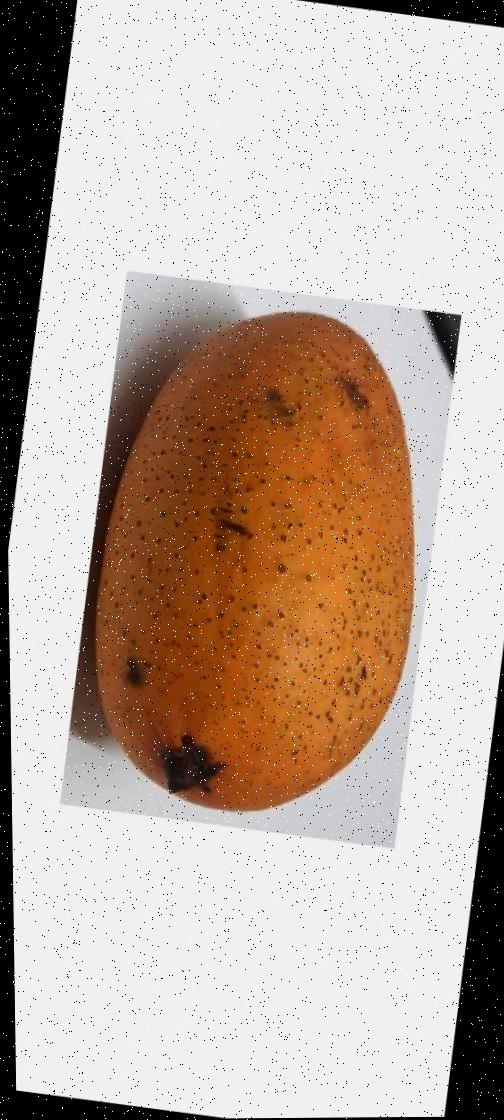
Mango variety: Ashshina Classic